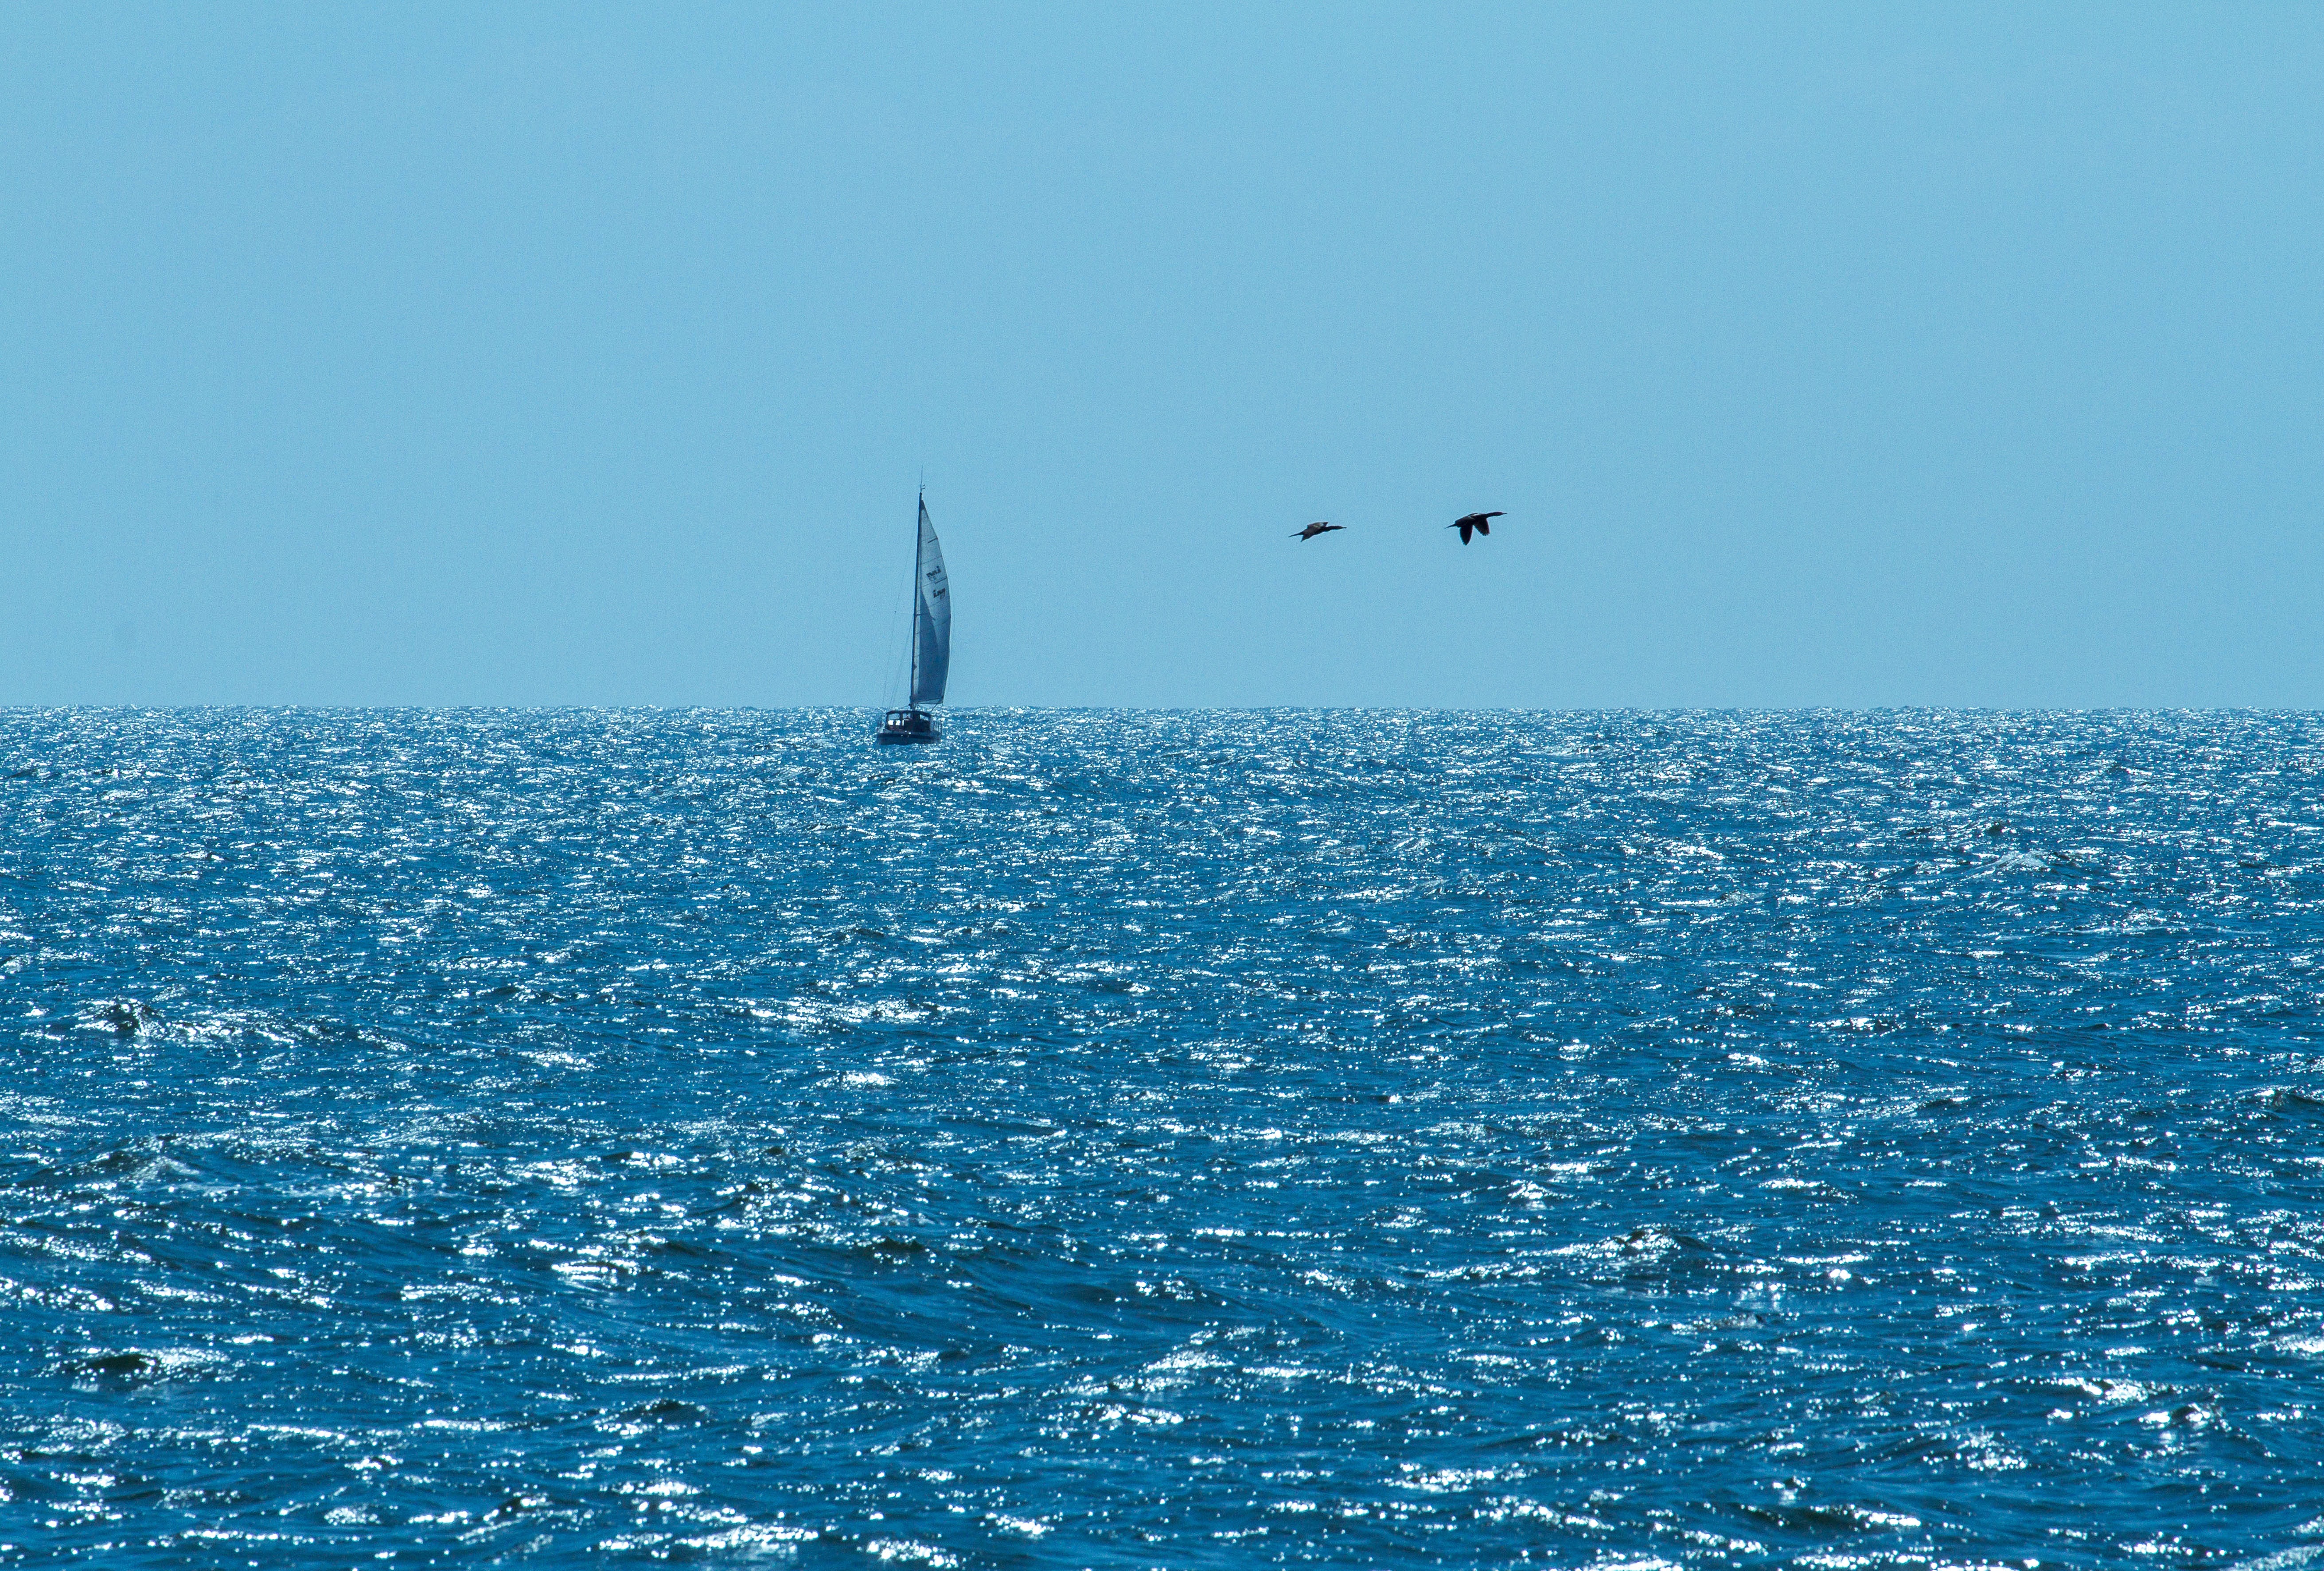
landscape, sea, coast, water, nature, ocean, horizon, silhouette, bird, sky, wave, lake, view, wind, ship, boot, line, vehicle, holiday, blue, sparkle, lake view, birds, relaxation, sail, overview, wide, waters, sailing boat, distant, baltic sea, rugen, wind wave